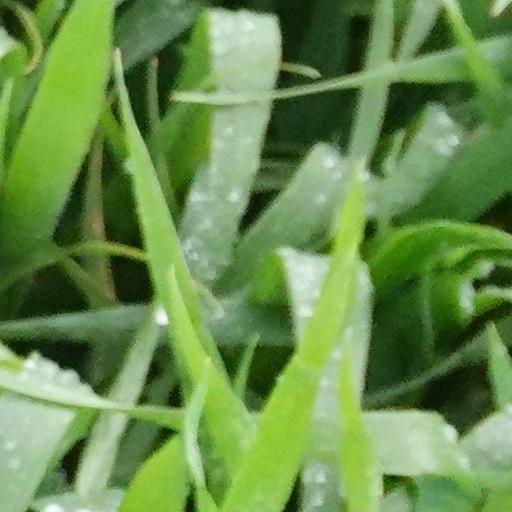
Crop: wheat